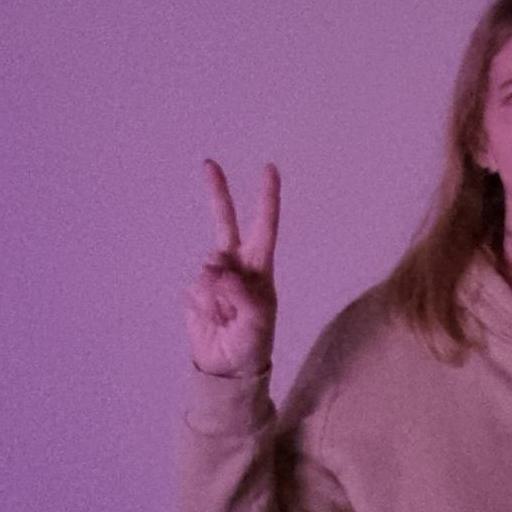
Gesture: peace